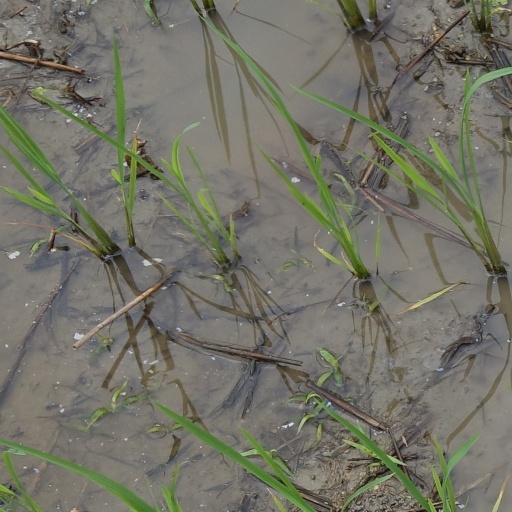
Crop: rice